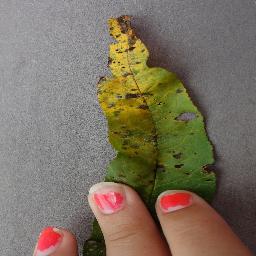
Label: Peach___Bacterial_spot